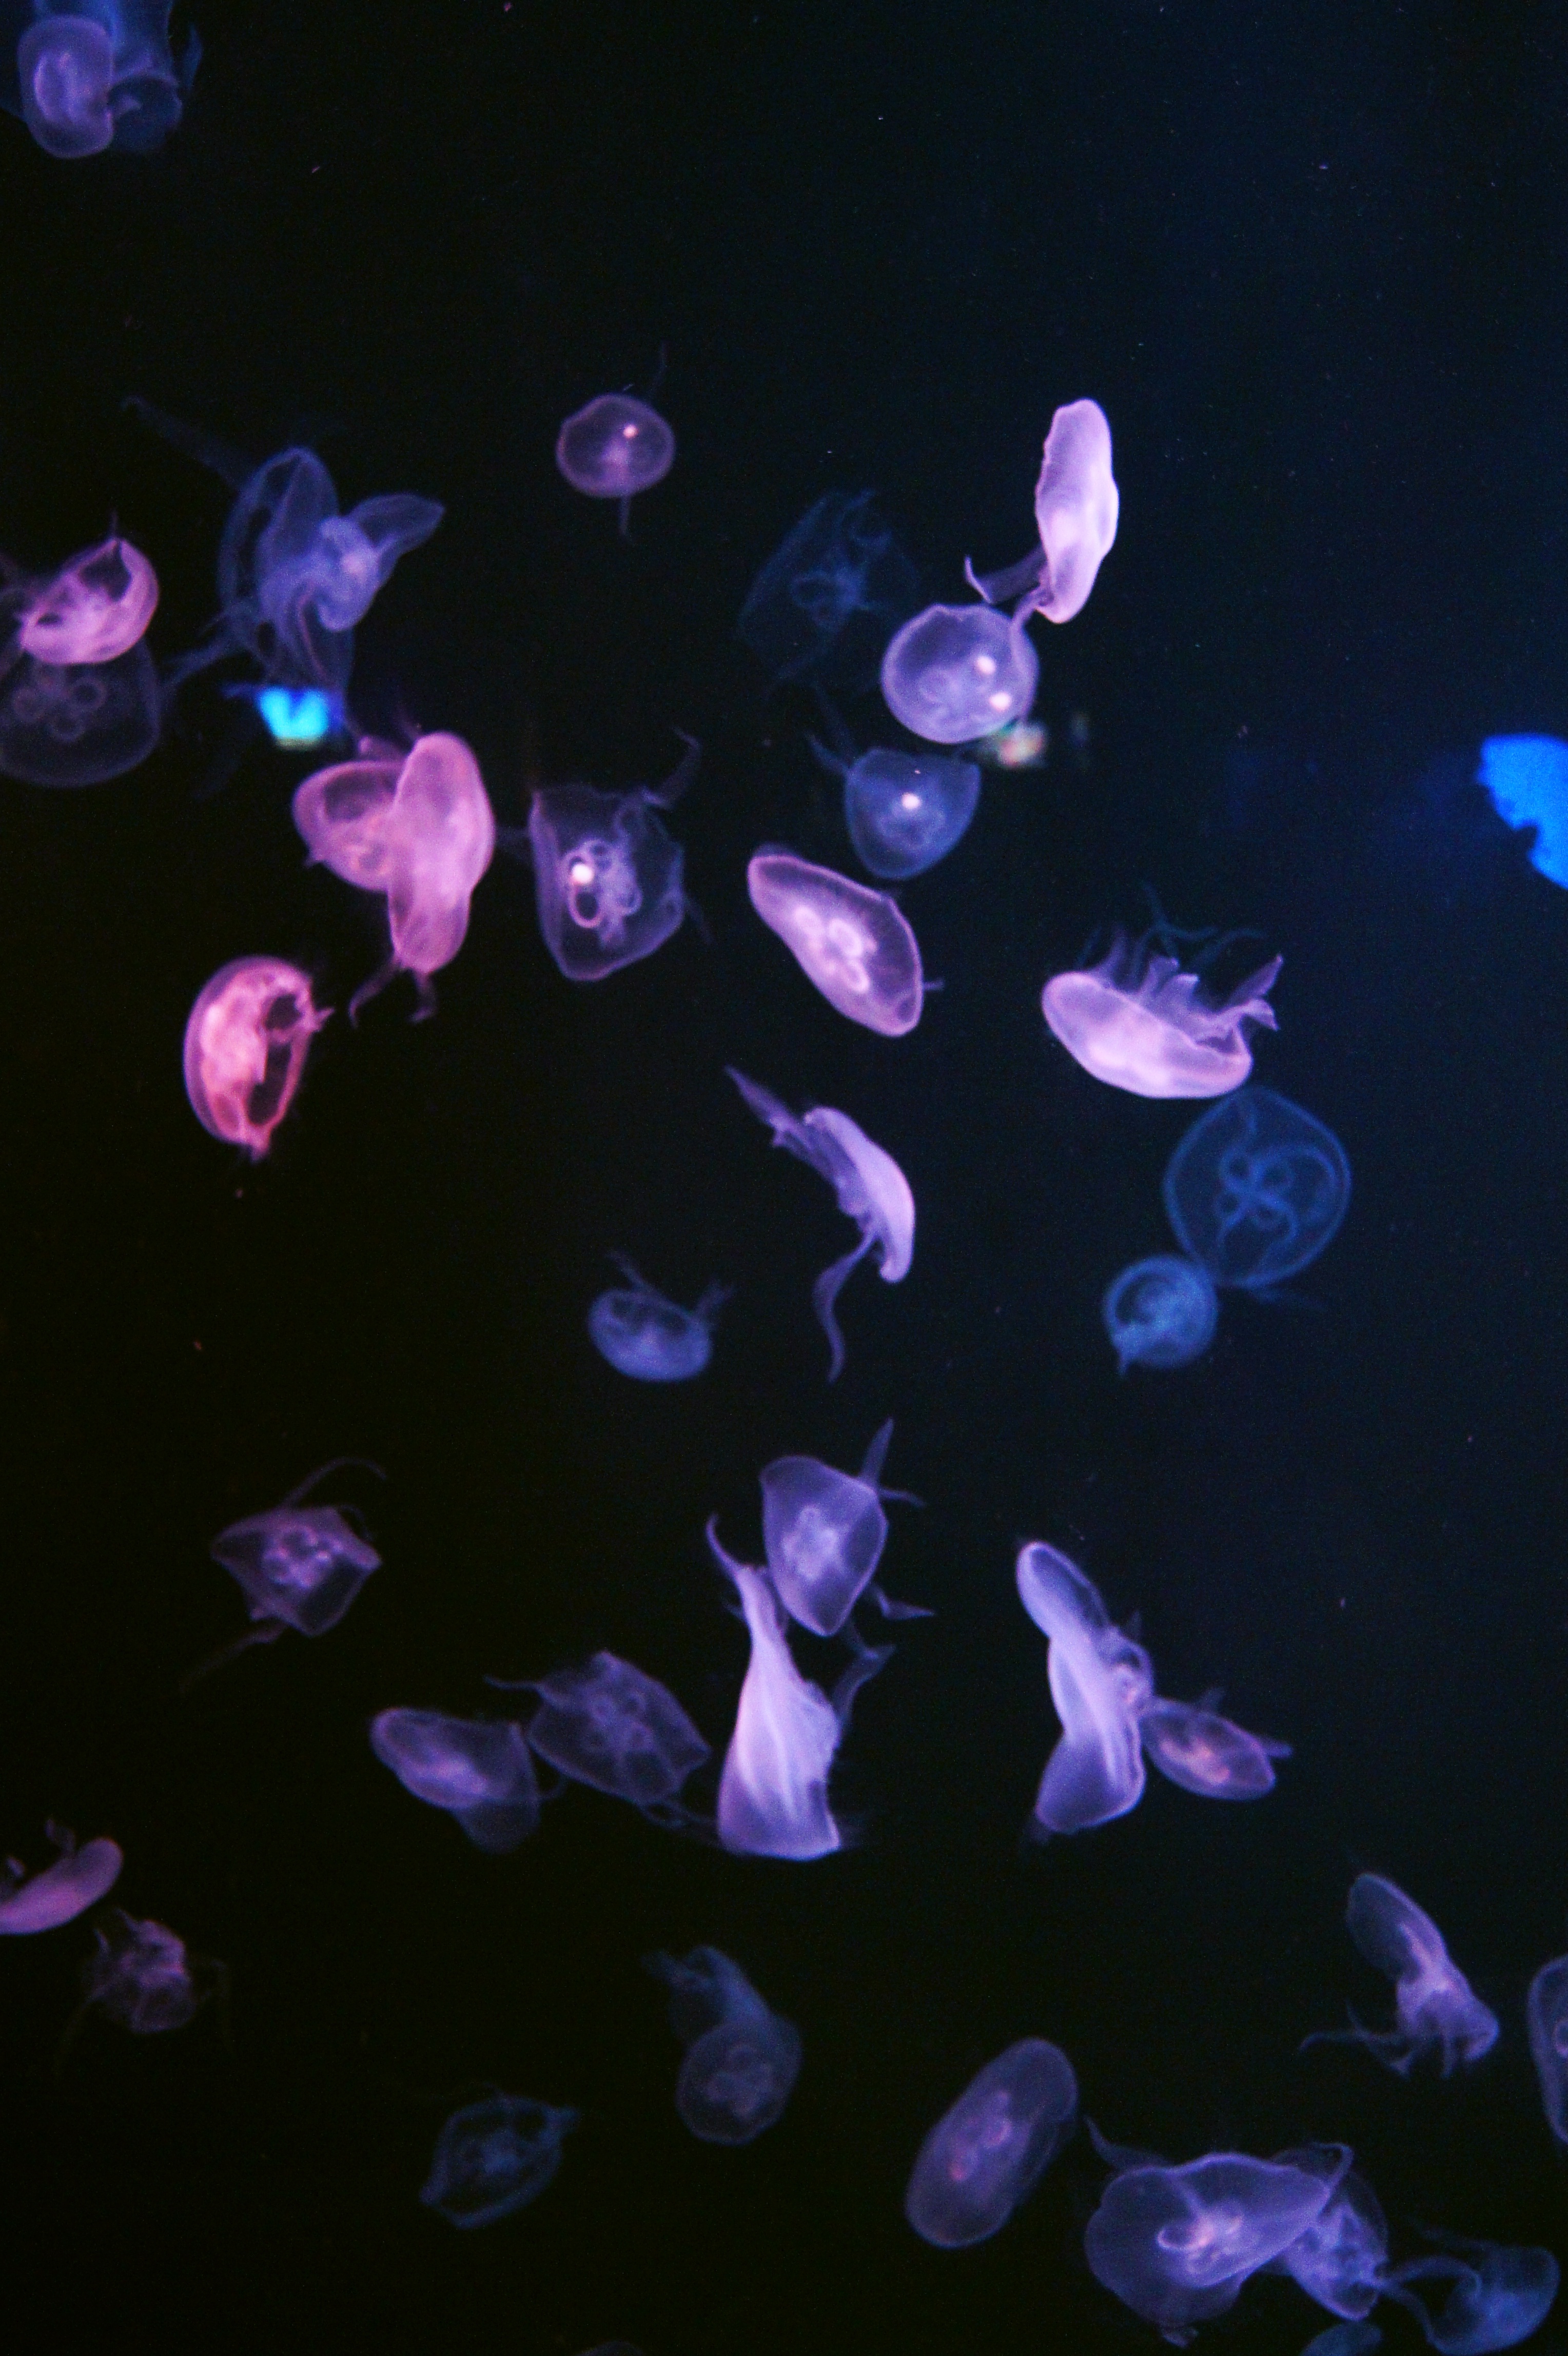
purple, petal, biology, harbour, jellyfish, coral, invertebrate, reef, cnidaria, organism, marine biology, marine invertebrates, aquarium lighting, brief description about